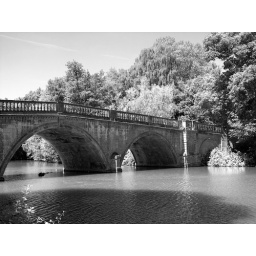
The bridge over the lake at clumber park.